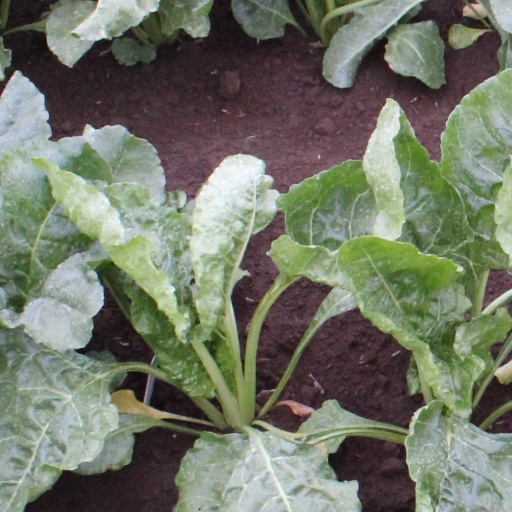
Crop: sugar beet